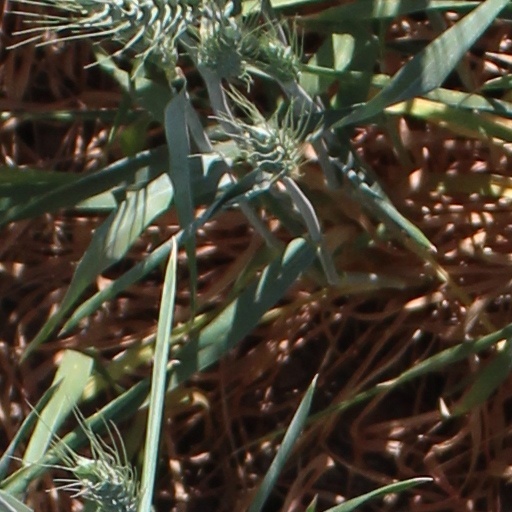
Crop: wheat